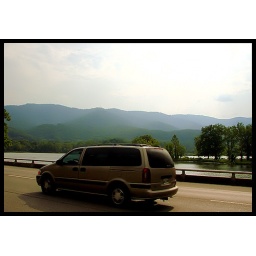
Nice on the road view...... but car got in the way!